Speechless (Alicia Keys song)

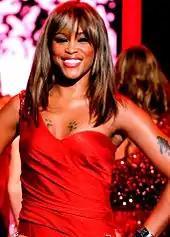
"Speechless" marked Keys' first reunion with rapper Eve since 2002's "Gangsta Lovin'".

"Speechless" samples elements from Kanye West’s “Devil in a New Dress” featuring Rick Ross. The song appears on his 2010 album "My Beautiful Dark Twisted Fantasy". Lyrically, "Speechless" finds Keys singing about her newborn son. "I'm at a brand-new time in my life and a brand new feeling, and it's like this little guy, man, he takes my breath away," she says on the track before starting the first verse. Midway through the track, the rapper Eve makes an appearance. According to Jocelyn Vena of "MTV News", "the piano-heavy tune gets funky once the chorus kicks in", on which Keys expresses her joy over the new love of her life, singing, "Makes you speechless, baby/ Don't know what to say/ I'm just speechless, baby/ The poet in me has gone away." Vena found that Eve "shows her soft side, spitting rhymes like, "In the morning when I rise up/ Go to the window and I smile, put my eyes up/ Stare in the clouds, like, 'Wow, look at my luck.'" "Speechless" marked the pairs' first collaboration in over eight years, having previously appeared together on Eve's 2002 single "Gangsta Lovin'" from her album "Eve-Olution".